Francisco Gabica

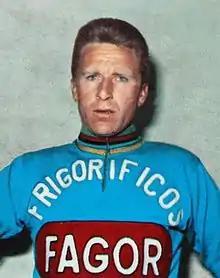
Francisco Gabica in 1968

Francisco Gabicagogueascoa Ibarra (31 December 1937 – 7 July 2014) was a professional road bicycle racer between 1961 and 1972. Of his 21 professional victories, Gabica is most famous for winning the 1966 Vuelta a España, besting runner-up Eusebio Vélez and third-place finisher Carlos Echeverría, both compatriots. At the 1968 Vuelta, Gabica captured three mountainous stages to win the climbers classification.